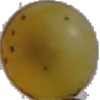
Label: Grape White 3